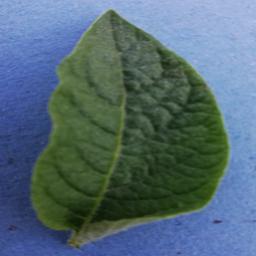
Label: Potato___Healthy